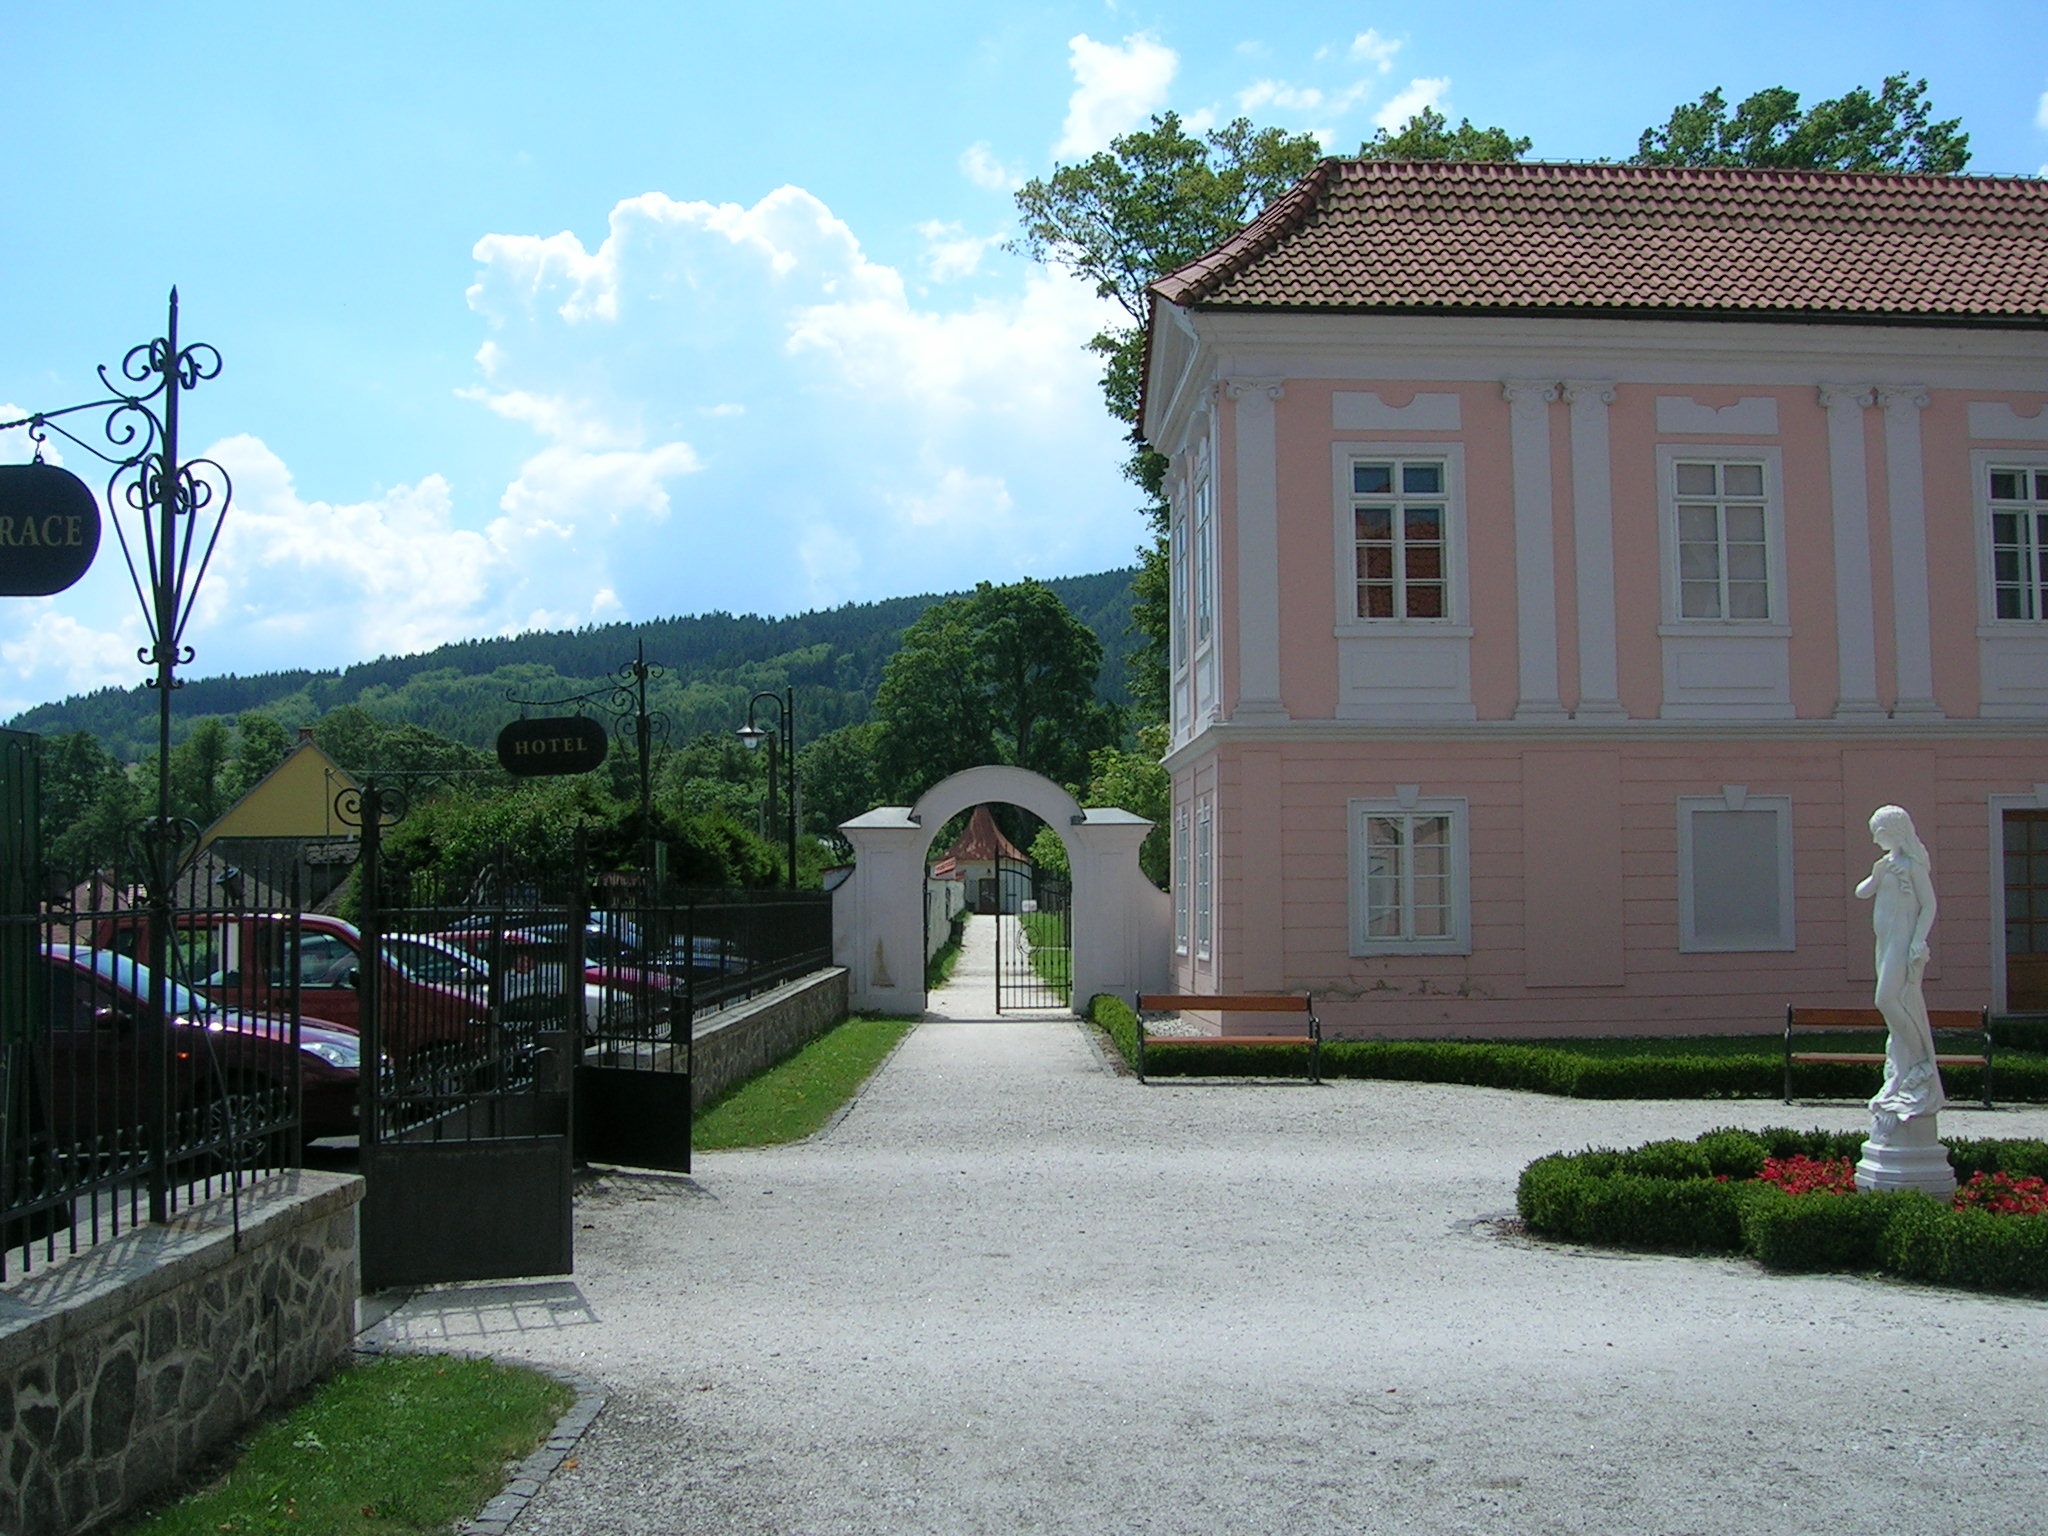
house, town, building, chateau, home, castle, waterway, historical, estate, hradek